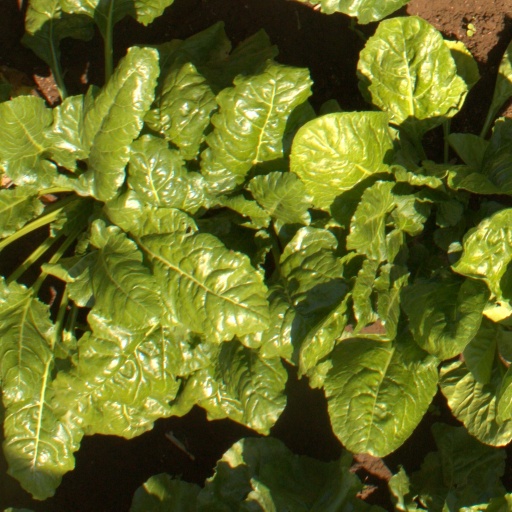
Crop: sugar beet